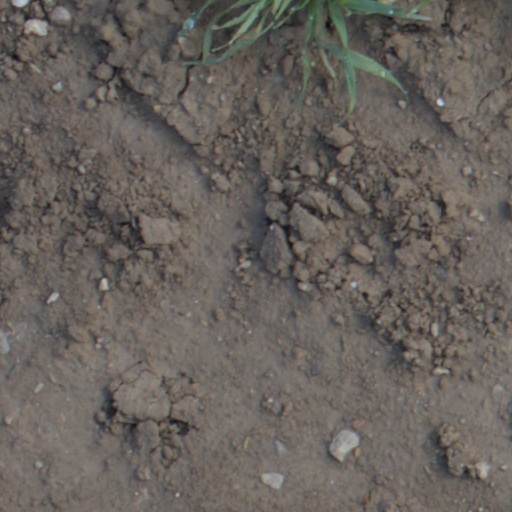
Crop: wheat